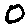
Label: 0